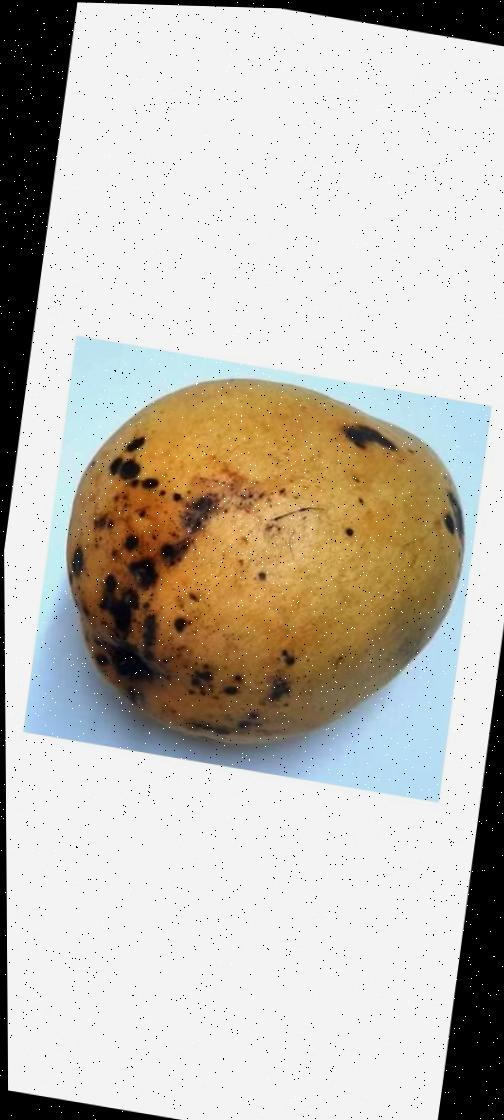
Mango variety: Bari-11